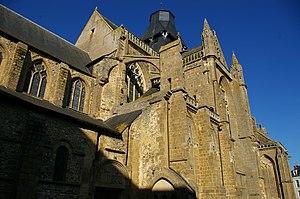
Cet article recense les monuments historiques de France classés en 1840, la première protection de ce type dans le pays.
Cet article recense les monuments historiques de la Mayenne, en France.
L'abbaye Notre-Dame de l'Épine d'Évron est une ancienne abbaye bénédictine fondée au VIIᵉ siècle à Évron, dans le département de la Mayenne en France. L'abbatiale, dans son état actuel, associe des constructions s'étageant du Xᵉ siècle au XIIᵉ siècle; les bâtiments conventuels datent du XVIIIᵉ siècle. Elle est devenue église paroissiale depuis la Révolution avec la démolition de l'église Saint-Martin qui la jouxtait ; Cette basilique mineure dépend du diocèse de Laval, elle est au centre du doyenné du Pays des Coëvrons et de la paroisse Notre-Dame en Coëvrons. L'abbaye est depuis 2014 le siège et le centre de formation de la Communauté Saint-Martin chargée du ministère de la basilique et de la paroisse.